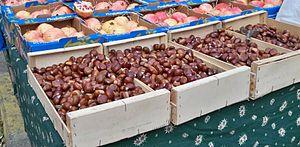
Chataignes en vente sur le marché d'Apt (Vaucluse, France)
Le marché d'Apt est un marché hebdomadaire qui se tient tous les samedis en ville depuis le début du XVIᵉ siècle. C'est l'un des plus anciens et des plus animés marchés de Provence.
La châtaigne d'Ardèche est une appellation d'origine contrôlée depuis 2006. Cette appellation d'origine concerne la châtaigne fraîche et sèche, les brises de châtaignes sèches, la farine, la purée et les châtaignes entières épluchées. Son terroir couvre 118 communes de l'Ardèche, 7 du Gard et 2 de la Drôme.